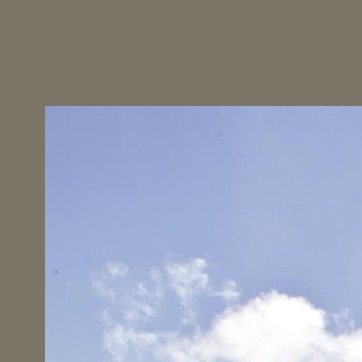
Material: sky